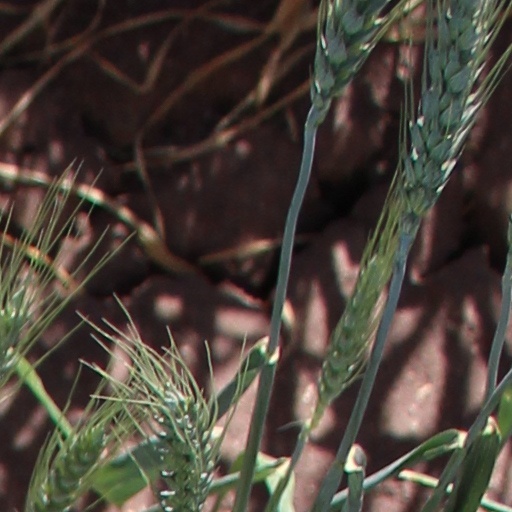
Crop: wheat